María Luisa Manrique de Lara y Gonzaga

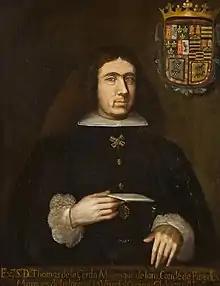
Portrait of Tomás de la Cerda, 3rd Marquis of la Laguna, Viceroy of Galicia and of New Spain (1638-1692) from 1680 to 1686, 17th century, Chapultepec Castle (National Museum of History)

She was born as the eldest daughter of Vespasiano Vincenzo Gonzaga (1621–1687), Viceroy of Valencia, and his wife, María Inés Manrique de Lara, 10th Countess of Paredes de Nava (d. 1679). Her siblings included Maria Josefa (b. 1660), future Marquesa de Malpica, Isabella and Diego who both died young.